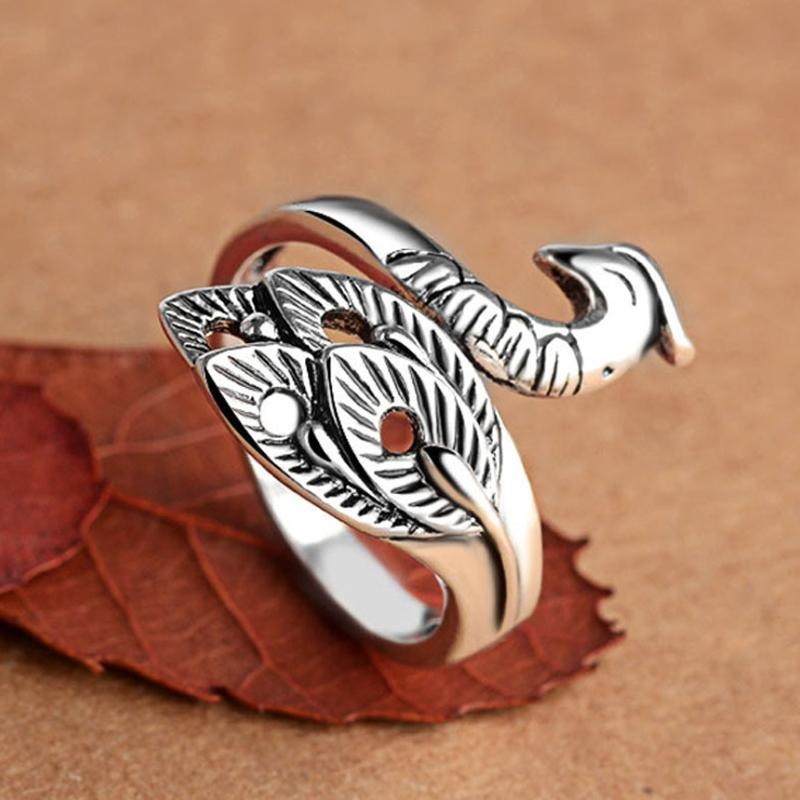
Verstellbare Häkelschlaufe Strickzubehör
Strickhäkelschlaufen wurden speziell für Liebhaber von Wollstrickboxen entwickelt. Es kann Ihre Finger schützen und Ihre Strickarbeit beschleunigen. Die Häkelschlaufe Cao Yong geprägte Handwerkskunst, rostet nicht, ist langlebig und verstellbar. Der Ring an diesem Ring spreizt leicht, so dass Craving leicht in den Ring gleiten kann. Es kann auch für Linkshänder verwendet werden. Drehen Sie einfach den Garnführungsring um und Sie können ihn an Ihrer linken oder rechten Hand tragen. EIGENSCHAFTEN: Die Spule ist leicht geöffnet, um das Ein- und Herausgleiten des Garns zu erleichtern. Keine Blasen mehr an den Fingern. Verbrennt das Garn nicht mehr. Befestigen Sie das Garn zum schnelleren Stricken oder Häkeln. Hilft bei gleichbleibender Garnspannung. SPEZIFIKATIONEN: Farbe: Silber Material: Metall Gewicht: 3.5g Größe: 20* 20MM Paket: 1* Verstellbare Häkelschlaufe Strickzubehör
Brand: proputz
Category: Arts & Entertainment > Hobbies & Creative Arts > Arts & Crafts > Art & Crafting Tools > Thread & Yarn Tools > Thread & Yarn Guides > Finger Guides